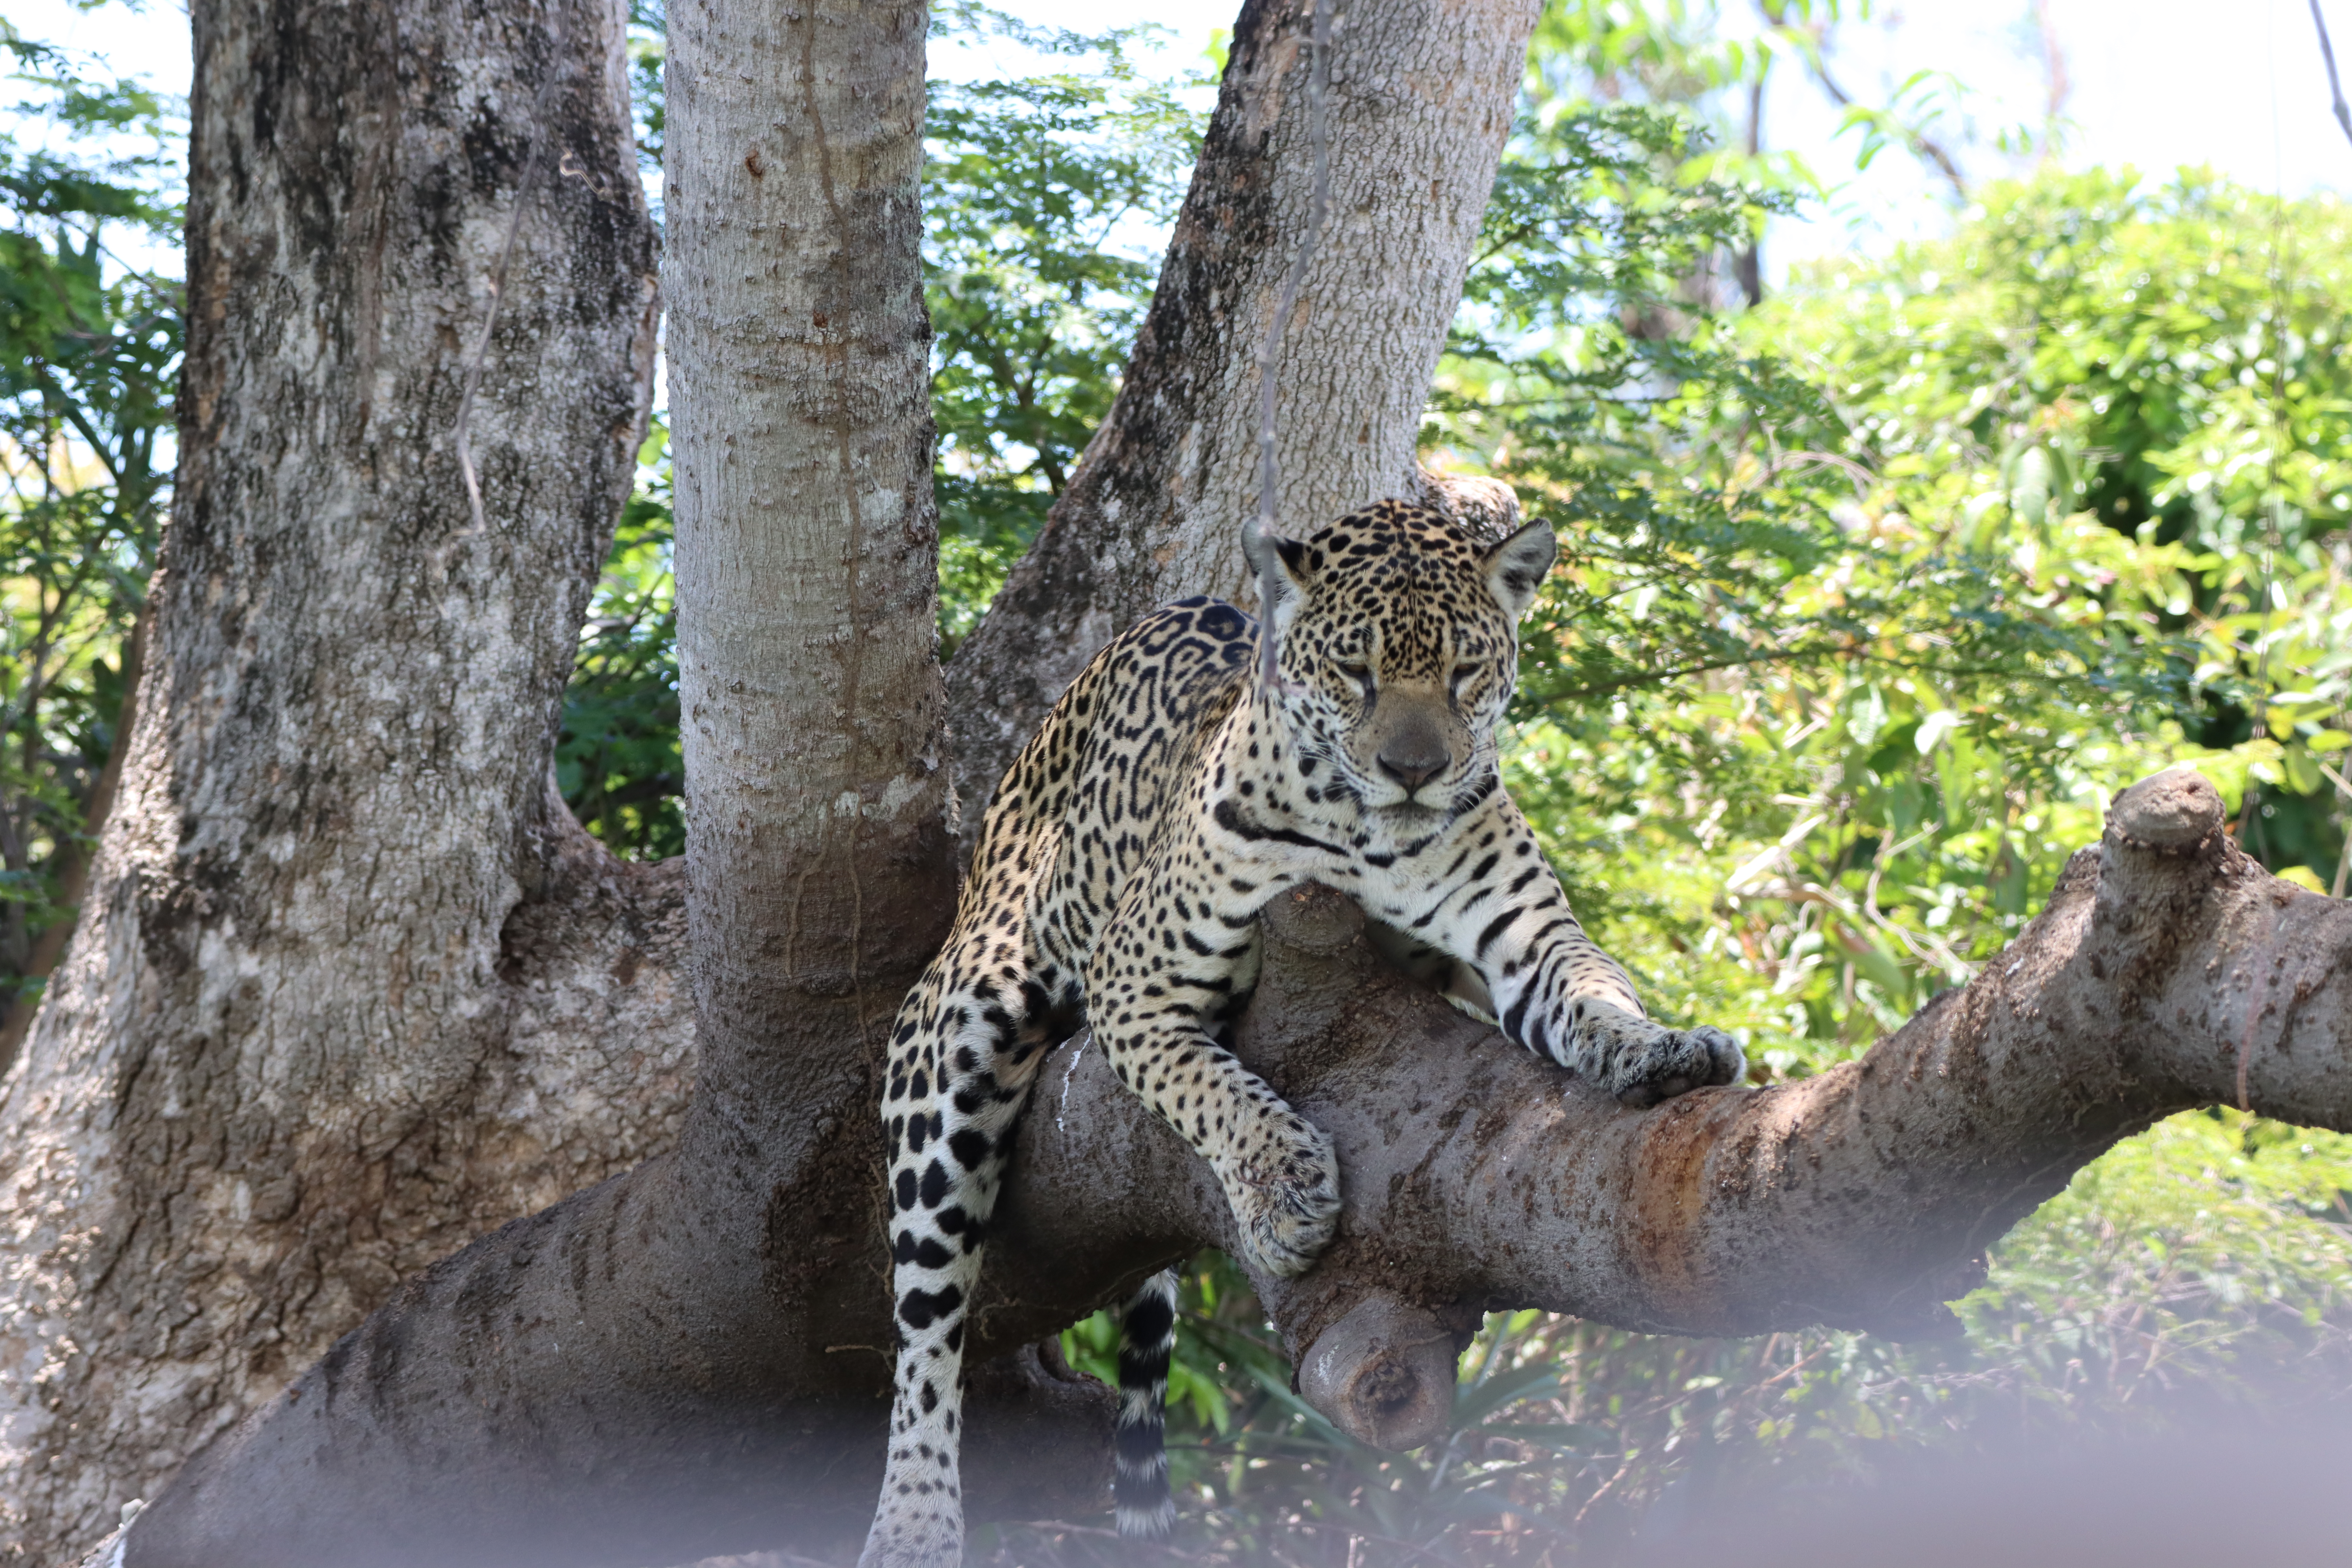
Jaguar: Medrosa